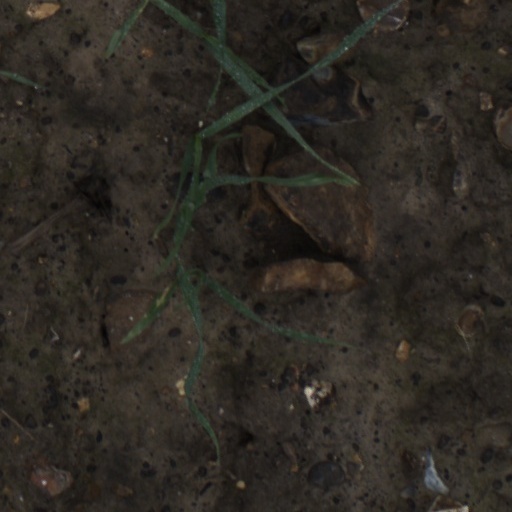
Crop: wheat